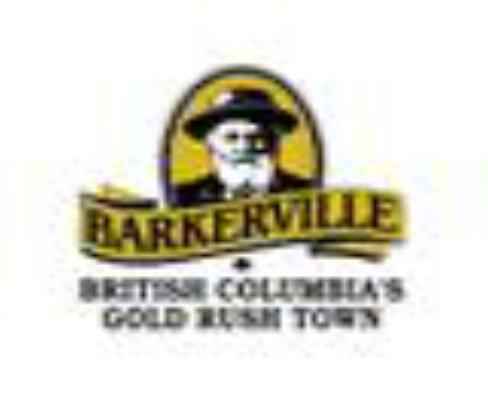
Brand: Barkerville
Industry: Others